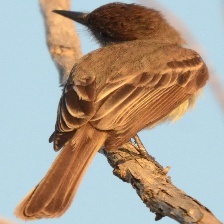
Species: GRAY KINGBIRD
Scientific name: TYRANNUS DOMINICENSIS